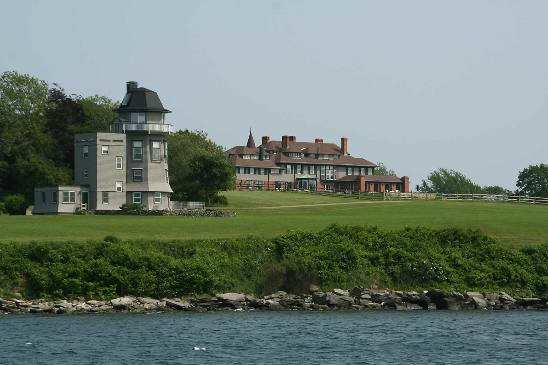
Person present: No